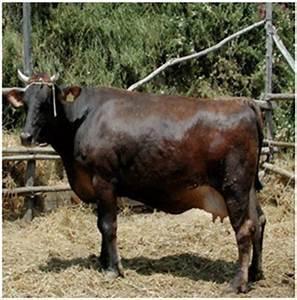
cow